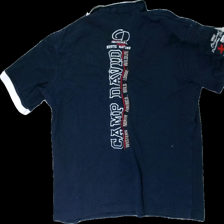
View: back
Type: Top
Category: Men
Brand: Not in the list
Brand text on label: champ david
Colors: Blue, White, Red
Material: 100% cotton
Pattern: Other
Cut: Regular
Size: XL
Season: All
Damage: fläckar
Damage location: bottom center
Damage 2 location: bottom left
Price range: <50
Recommended usage: Reuse
Description: blå pike med massor av broderad text över hela